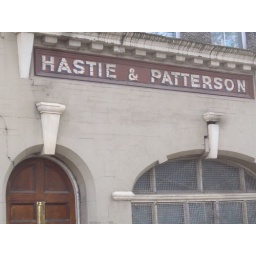
I've got a thing about old company signs above doors